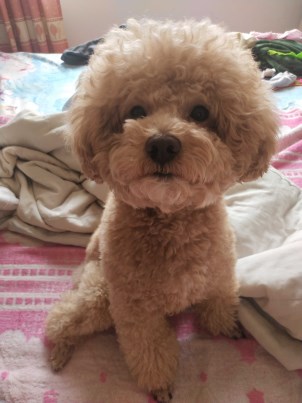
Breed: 7449-n000128-teddy